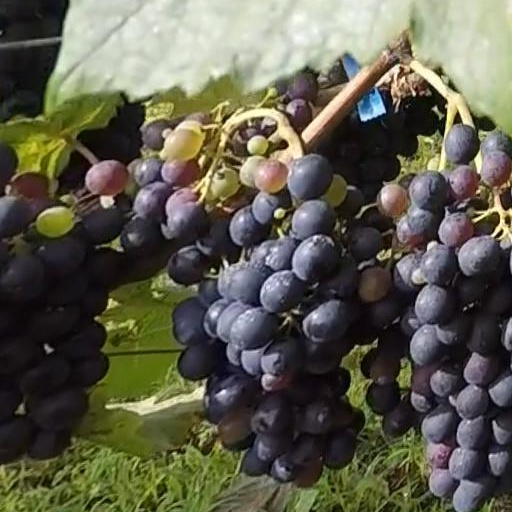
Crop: grape